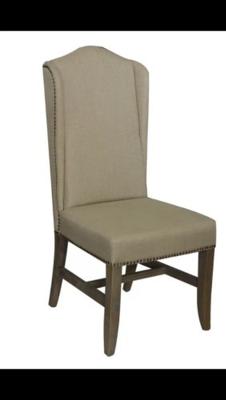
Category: chair